Howard Terpning

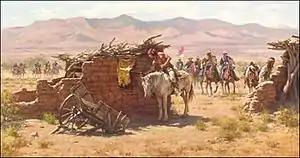
"Search for the Renegades" (1981)

The late Fred A. Myers, director of Gilcrease Museum said of Terpning, "[he] is simply the best and best-known artist doing Western subjects at this point... He is among a very small group of painters of the West in the late 20th century whose art will still be hanging in museums and appreciated a hundred years from now."